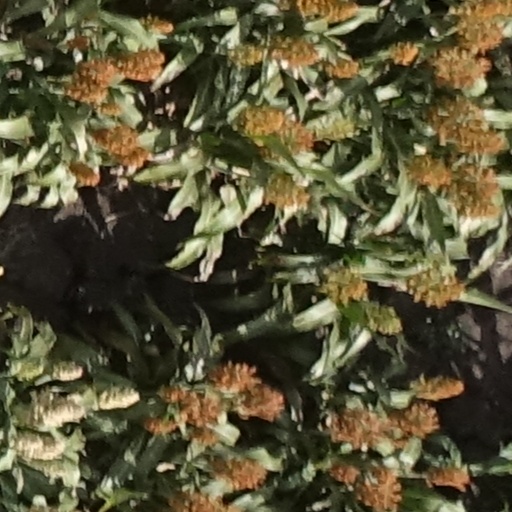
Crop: sorghum